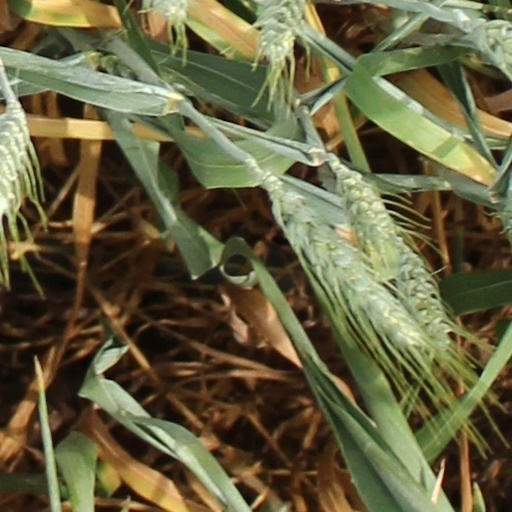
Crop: wheat